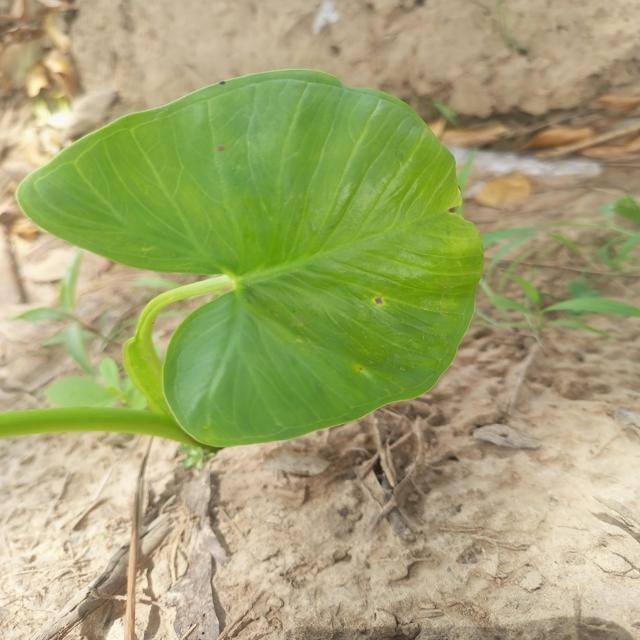
Label: Early_Blight